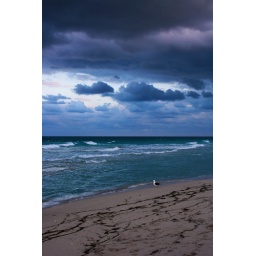
a bird in the surf of the atlantic on miami beach